Anke Helfrich

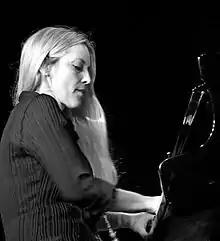
Anke Helfrich at Jazzfestival St. Ingbert in 2007

Helfrich grew up in Windhoek, Namibia and Weinheim, Germany where she received piano lessons. She studied in the Netherlands at the Amsterdamse Hoogeschool for the Arts and in New York, where she had lessons with Kenny Barron and Larry Goldings.